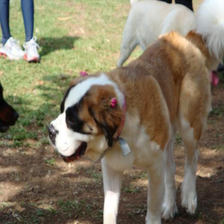
Species: dog
Breed: saint bernard